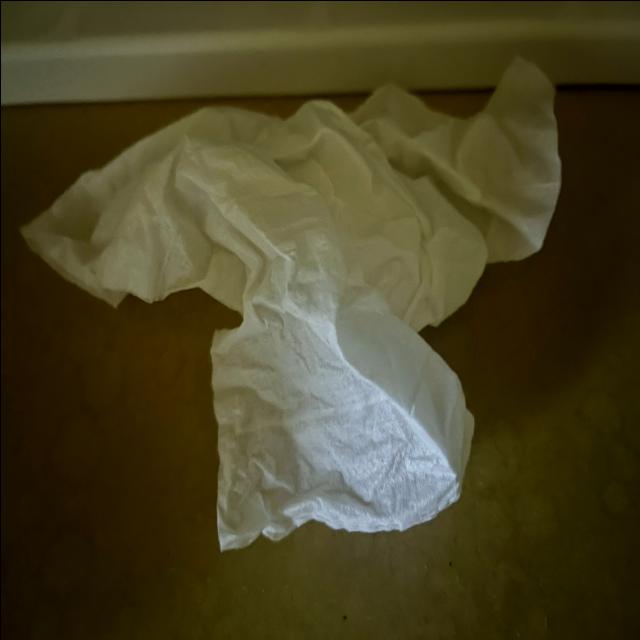
Label: tissues